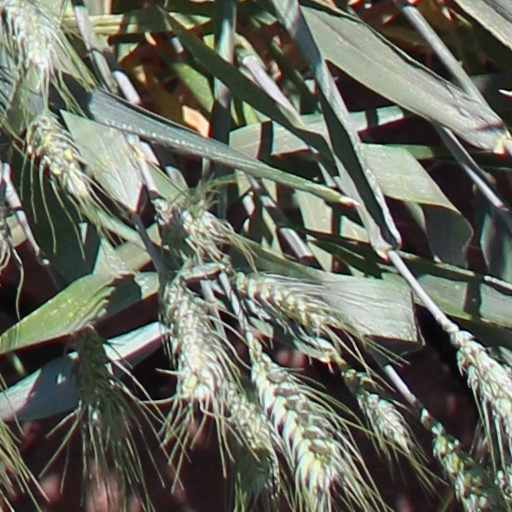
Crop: wheat